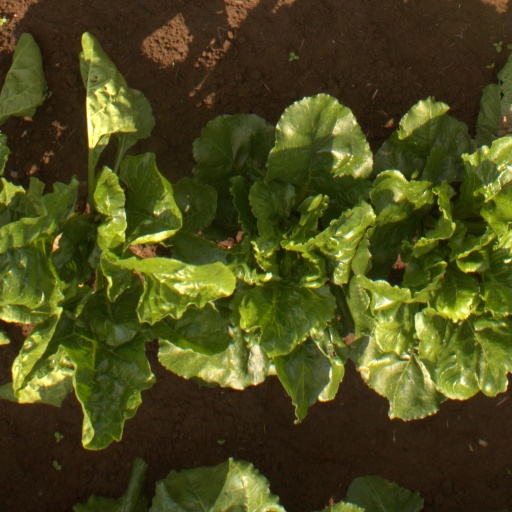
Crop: sugar beet